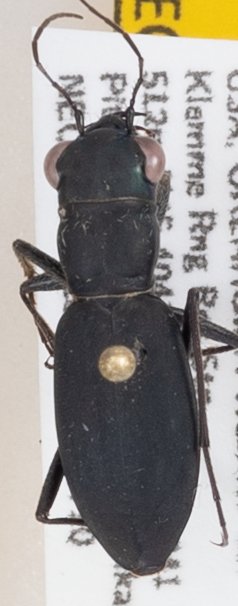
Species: Dromochorus belfragei
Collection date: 2019-07-10
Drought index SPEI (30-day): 0.262
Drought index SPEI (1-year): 2.09
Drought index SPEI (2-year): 1.69